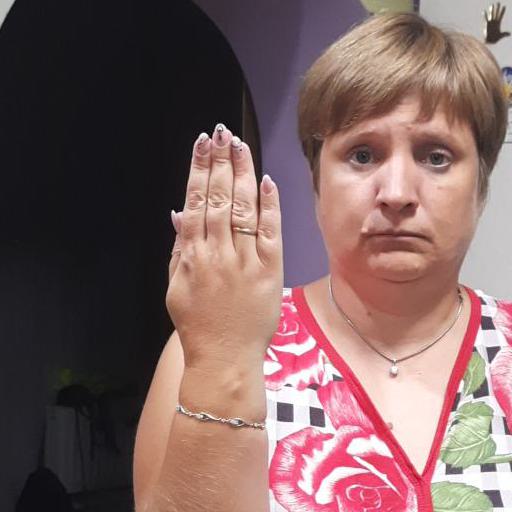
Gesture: stop_inverted